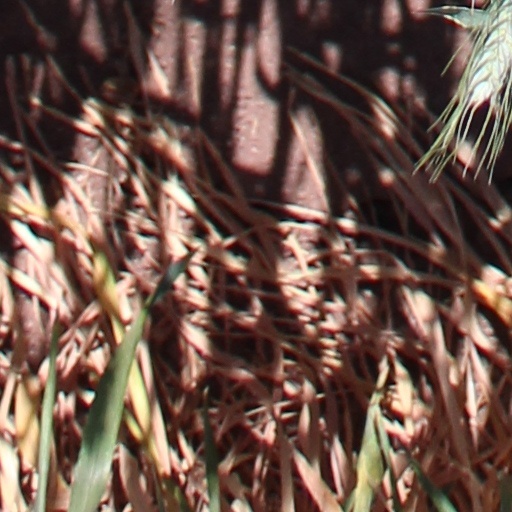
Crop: wheat